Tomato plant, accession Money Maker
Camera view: horizontal (90 deg, fisheye); turntable rotation: 240 degrees
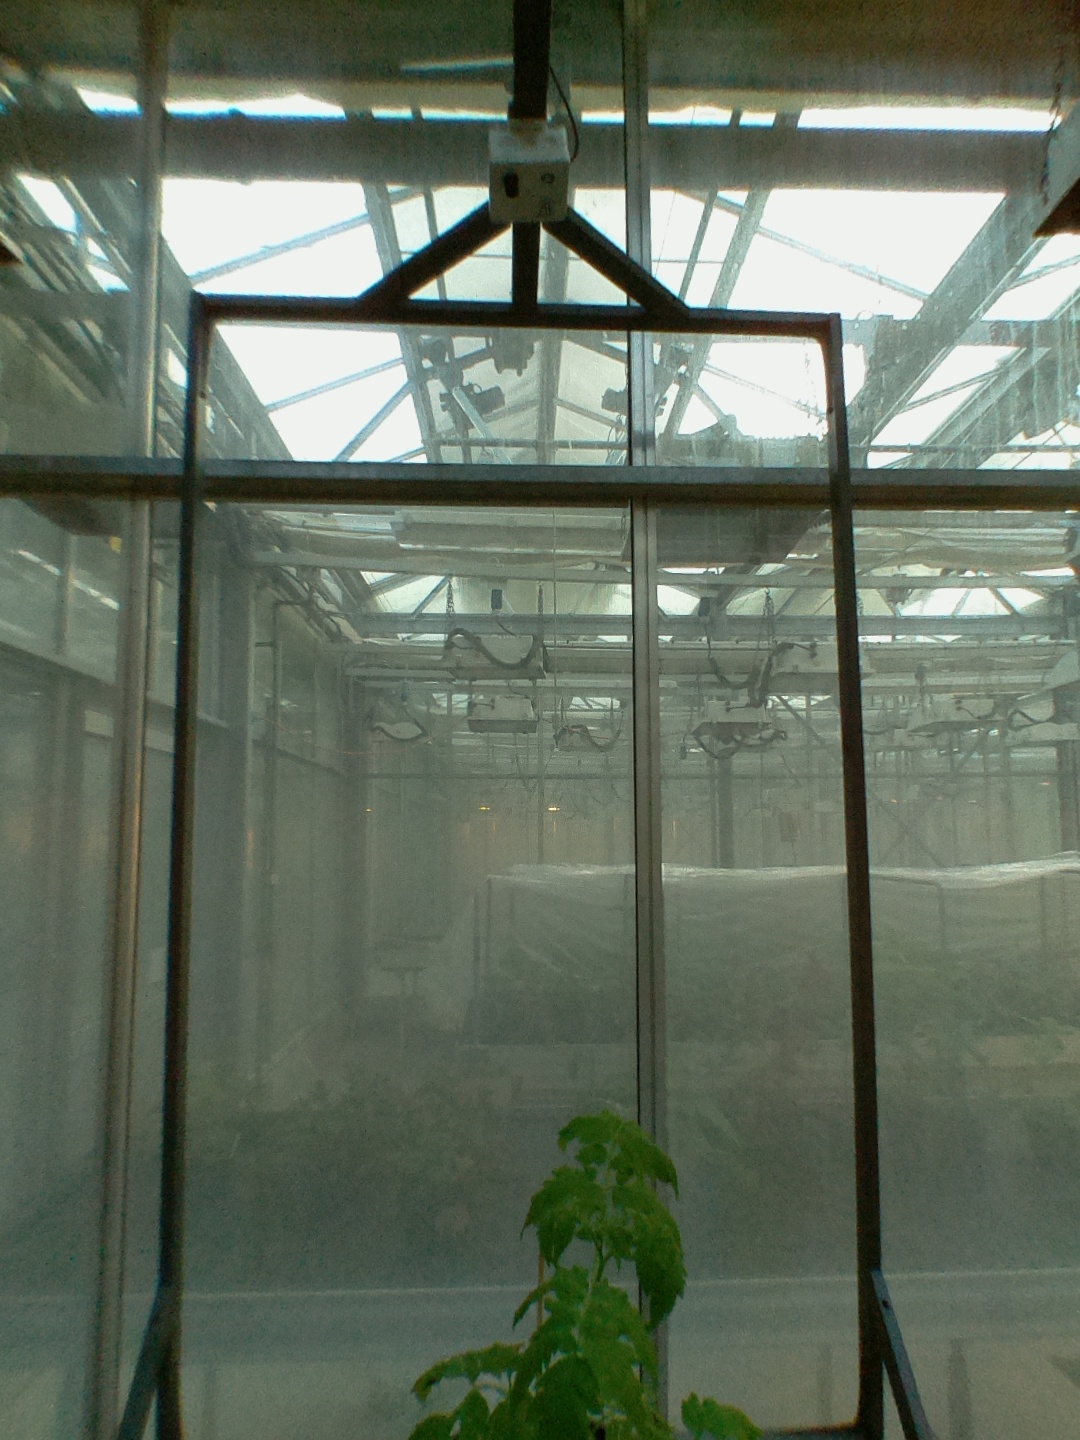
BBCH growth stage 13: 6 of true leaves visible